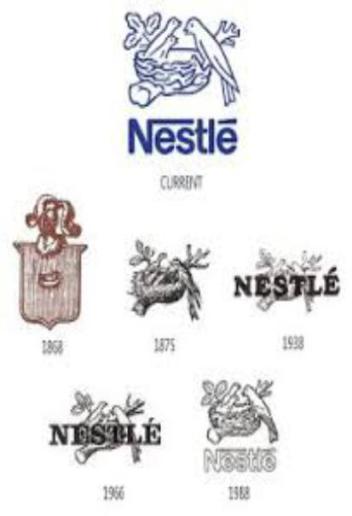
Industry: Food